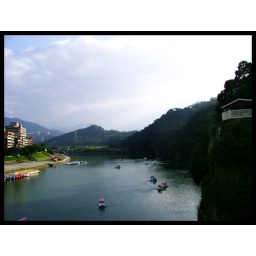
view from Rosemary's Kitchen, a cute little restaurant sitting above the bridge.